Scotland in the High Middle Ages

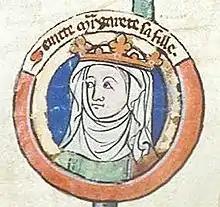
St Margaret of Scotland, wife of Máel Coluim III, from a later genealogy

It was Máel Coluim III, not his father Donnchad, who did more to create the dynasty that ruled Scotland for the following two centuries. Part of the resource was the large number of children he had, perhaps as many as a dozen, through marriage to the widow or daughter of Thorfinn Sigurdsson and afterwards to the Anglo-Hungarian princess Margaret, granddaughter of Edmund Ironside. However, despite having a royal Anglo-Saxon wife, Máel Coluim spent much of his reign conducting slave raids against the English, adding to the woes of that people in the aftermath of the Norman Conquest of England and the Harrying of the North. Marianus Scotus narrates that "the Gaels and French devastated the English; and [the English] were dispersed and died of hunger; and were compelled to eat human flesh".